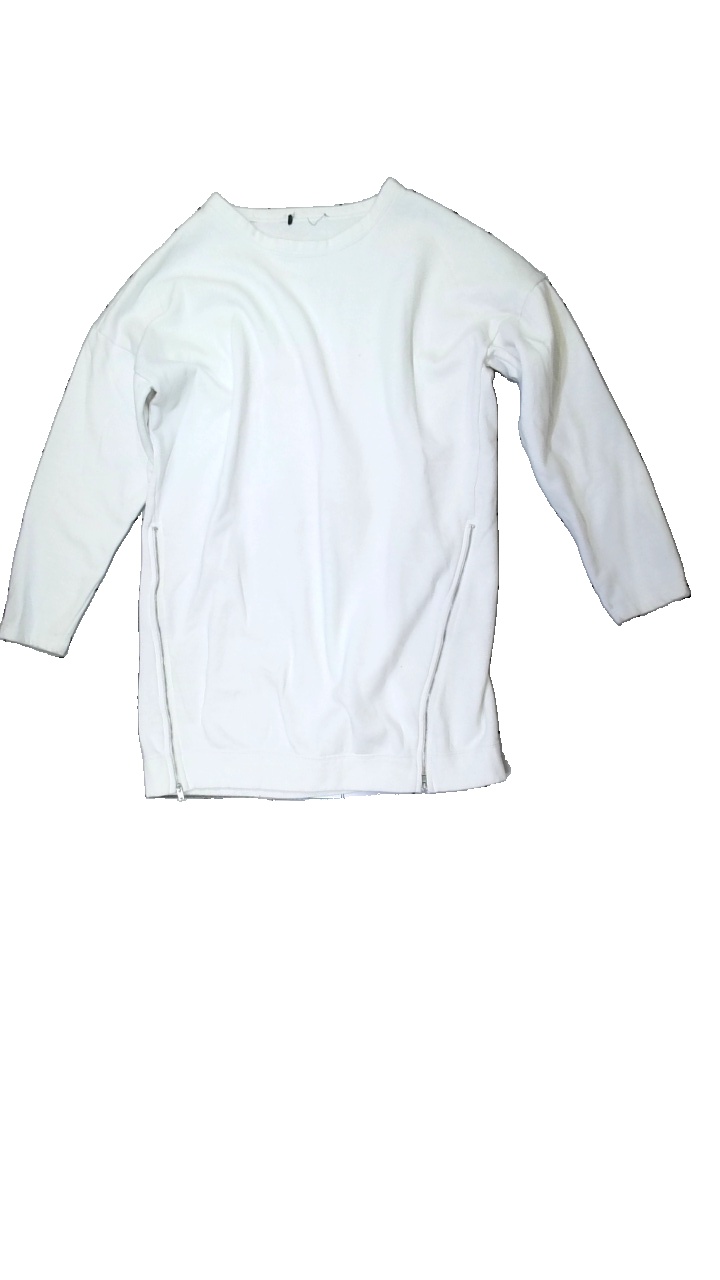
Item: Sweater (Ladies)
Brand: Missing
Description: sweatshirt with zipper detail
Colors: White
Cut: Regular
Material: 67% Polyester 33% Cotton
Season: All
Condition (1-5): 3
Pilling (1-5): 3
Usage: Export
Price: <50